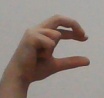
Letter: thal